Amalgamated Housing Cooperative

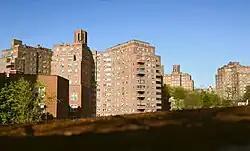
A view of several larger buildings in the Amalgamated Coop, as seen from Orloff Avenue in 2013.

The Amalgamated Housing Cooperative is a limited-equity cooperative in New York City. Organized by the Amalgamated Clothing Workers (ACW), a Manhattan-based socialist labor union, the co-op's original cluster of Tudor-style buildings was erected at the southern edge of Van Cortlandt Park in 1927. Additional buildings were added in the post-World War II period, and in the 1970s.